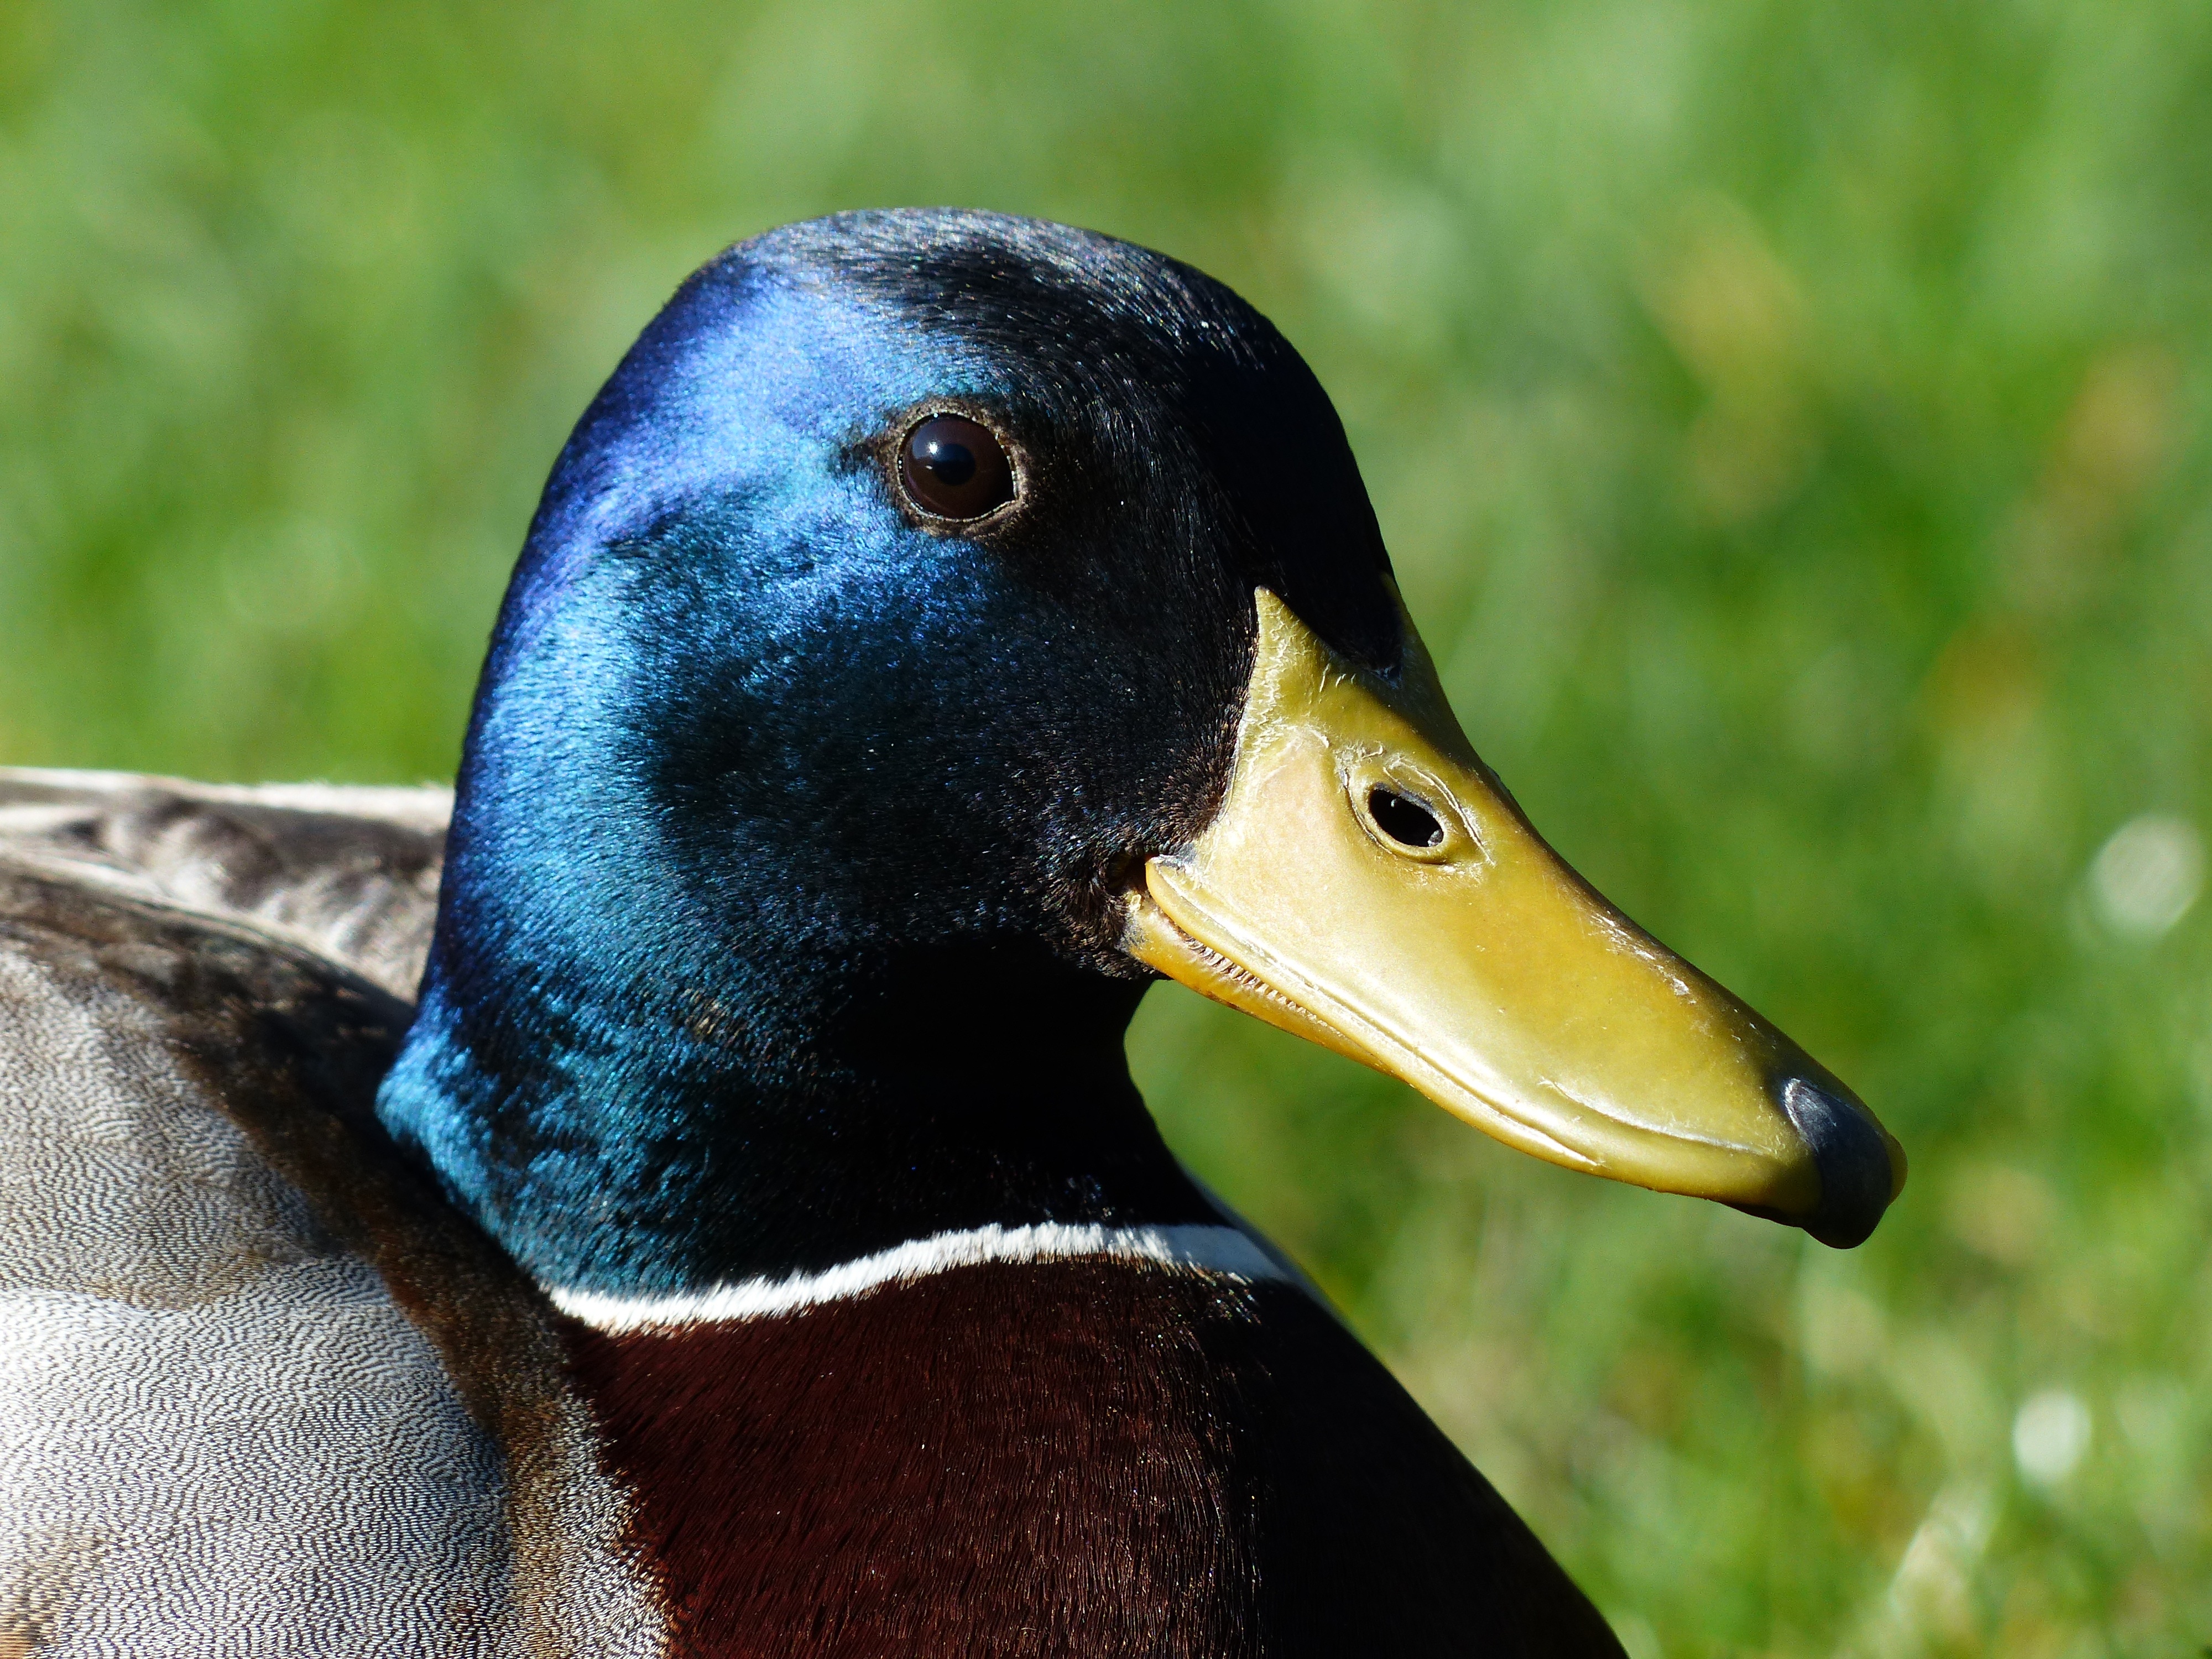
bird, wildlife, green, beak, shine, fauna, poultry, drake, close up, anatidae, duck, head, vertebrate, bill, waterfowl, species, water bird, mallard, canard, males, metallic, bluish, duck bird, blue metallic, anas platyrhynchos, neck ring, swimming duck, ducks geese and swans, white collar, march duck, house duck